Questlove

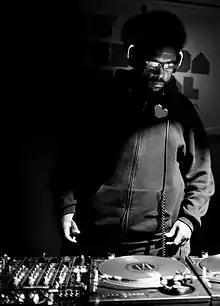
Questlove performing in 2011

In 2001, he collaborated as the drummer for "The Philadelphia Experiment", a collaborative instrumental jazz album featuring Christian McBride and Uri Caine, and the DJ of the compilation "Questlove Presents: Babies Making Babies", released on Urban Theory Records in 2002. He played drums on Christina Aguilera's song "Loving Me 4 Me" for her 2002 album "Stripped". In 2002, he and the Roots released the critically acclaimed "Phrenology", which went gold.